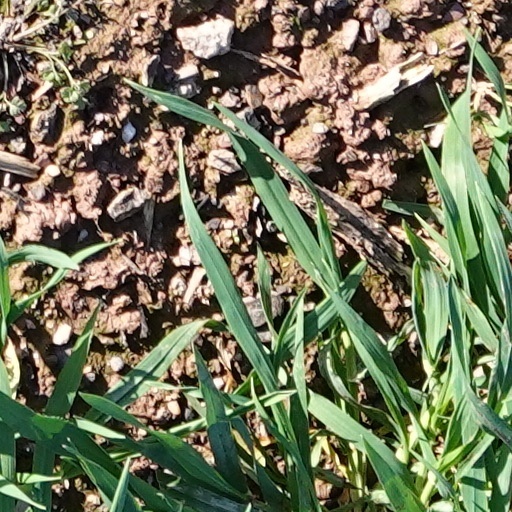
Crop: wheat